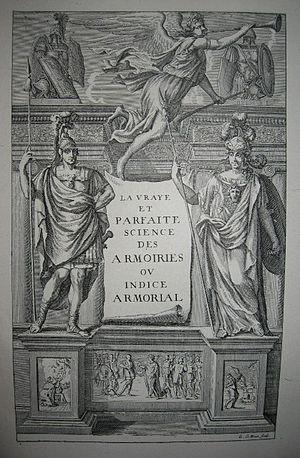
Couverture Fac-Simile
«Palliot, imprimeur et généalogiste, né à Paris en 1608, de bonne famille, se maria à 25 ans à Dijon avec la fille d’un imprimeur ; alliance qui le détermina à embrasser la profession de son beau-père, qu’il a exercée longtemps, et toujours honorablement. Il a imprimé tous ses livres, qui sont en très grand nombre, mais qui n’intéressent que les curieux de la généalogie des maisons de Bourgogne. Palliot grava lui-même le nombre prodigieux de planches de blason dont ils sont remplis. C’était un homme exact et infatigable au travail. Il mourut à Dijon en 1698, à l’âge de 89 ans, et laissa sur les familles de Bourgogne 13 volumes in-folio de mémoires manuscrits qui étaient dans la bibliotheque de M. Joly de Blezé, maître des Requêtes ; j’ignore où ils ont passé depuis.»